Sabatinca aurantissima

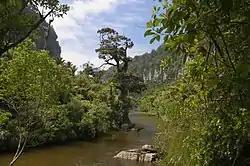
Pororari River, the type locality of this species

The larvae of "S. aurantissima" feed on bryophytes but the specific host plant is unknown.